National Museum of Ireland – Archaeology

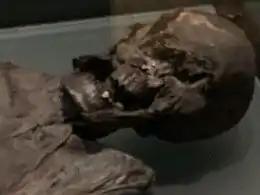
Gallagh Man, 470–120 BC

The museum contains a number of well-preserved Irish bog bodies dating to the Iron Age, some of which are believed to have been ritualistically sacrificed. The archaeologist Eamonn Kelly developed the theory that the bodies were tribal kings sacrificed by the community after failed in their kingship, drowned in pools of water at the boundary points of the tribal territory. Some seem to exhibit evidence of the so-called threefold death practice of strangulation, wounding and drowning.